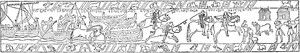
Le transport des chevaux au Moyen Âge s'effectue par bateaux, moyens de transport efficaces pour les chevaux sur de longues distances, que ce soit pour la guerre ou d'autres raisons. Ces transports par bateaux sont référencés à partir du haut Moyen Âge, en terres celtiques, germaniques et méditerranéennes.